Museum of Greek Folk Art

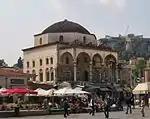
The Tzistarakis Mosque in Monastiraki Square

The Tzistarakis Mosque in Monastiraki square is one of the annexes of the Museum of Greek Folk Art, housing the "V. Kyriazopoulos Collection of Folk Pottery".